Paleolithic Iberia

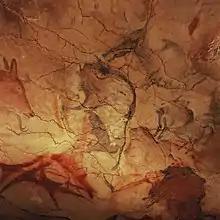
Paleolithic cave art

In the Cantabrian area, the early Magdalenian phases show two different facies: the "Castillo facies" evolves locally over final Solutrean layers, while the "Rascaño facies" appears in most cases directly over the natural soil (no earlier occupations of these sites).